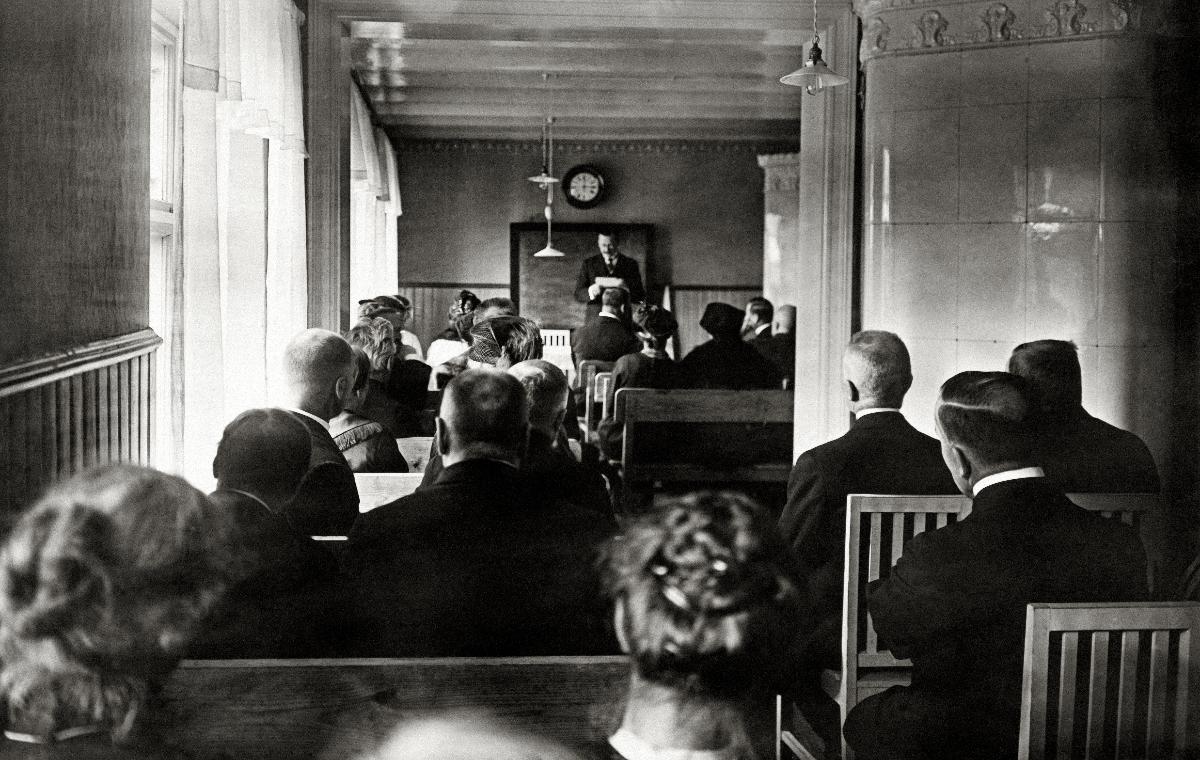
Lastenlinnan vihkiäiset
The inauguration of Lastenlinna children's hospital
sisällön kuvaus: Lastenlinnan vihkiäiset Helsingissä 22.10.1921. Kenraali C.G.E. Mannerheim pitää avajaispuhetta. content description: The inauguration of Lastenlinna children's hospital in Helsinki 22.10.1921. General C.G.E. Mannerheim gives an inauguration speech.
Vuosi: 1921
Paikka: Suomi; Suomi, Uusimaa, Helsinki
Aiheet: Mannerheim, Carl Gustaf Emil; sairaalat; lastensairaalat; avajaiset; vihkiäiset; puheet; hospitals; children's hospitals; openings (celebrations); speeches; inaugurations; speech; sjukhus; barnsjukhus; öppningsceremonier; tal (föredrag)